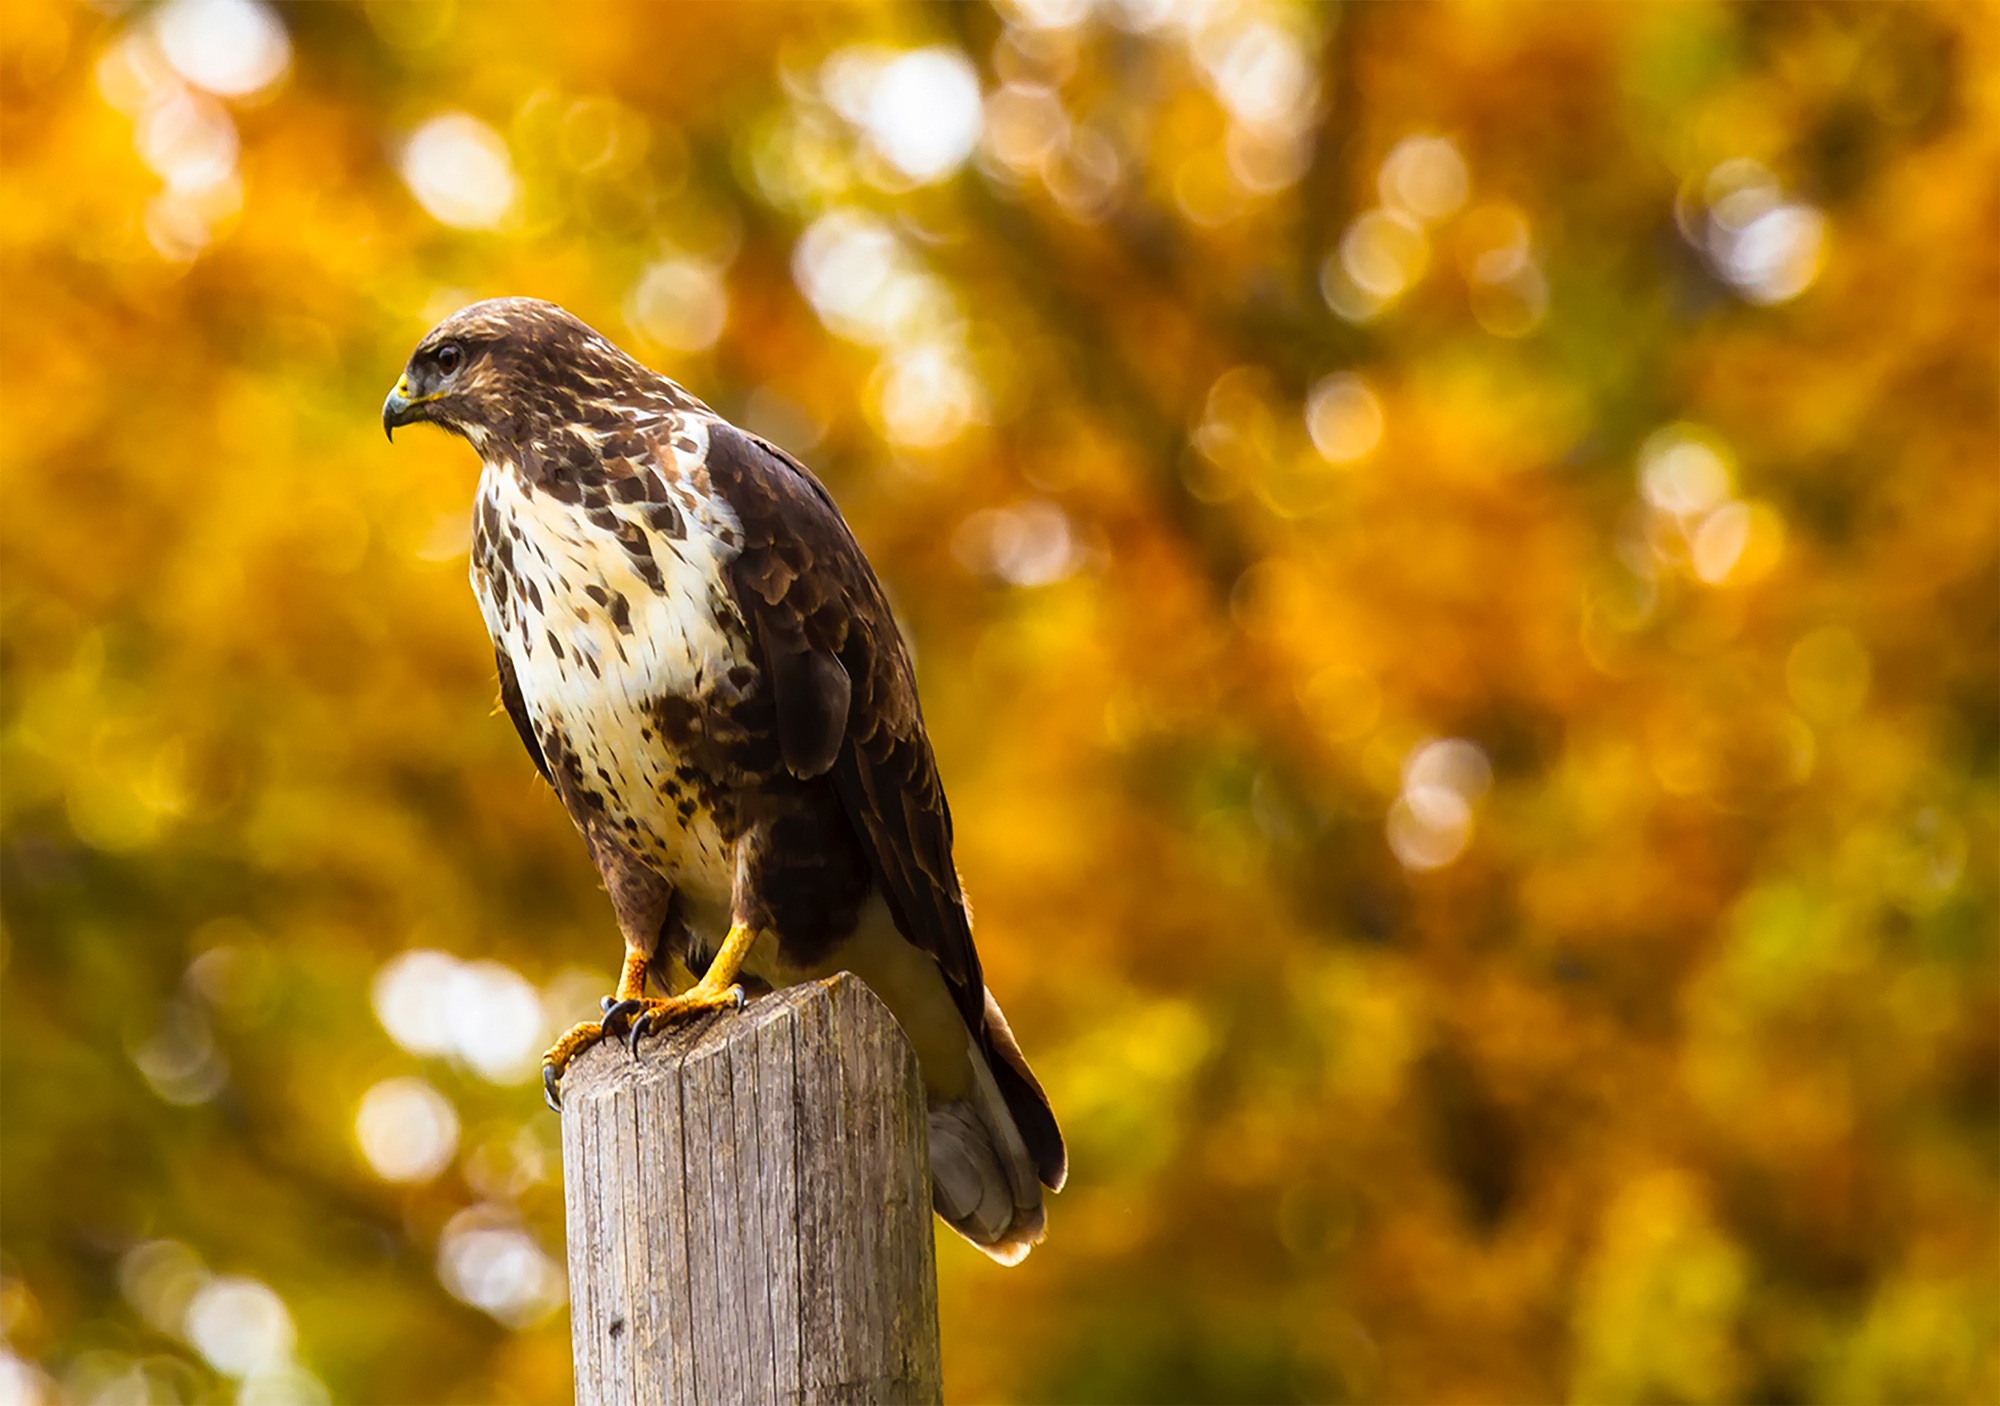
nature, branch, bird, wildlife, beak, perch, autumn, predator, hawk, yellow, fauna, bird of prey, outdoors, hdr, vertebrate, beautiful, finch, old world flycatcher, perching bird